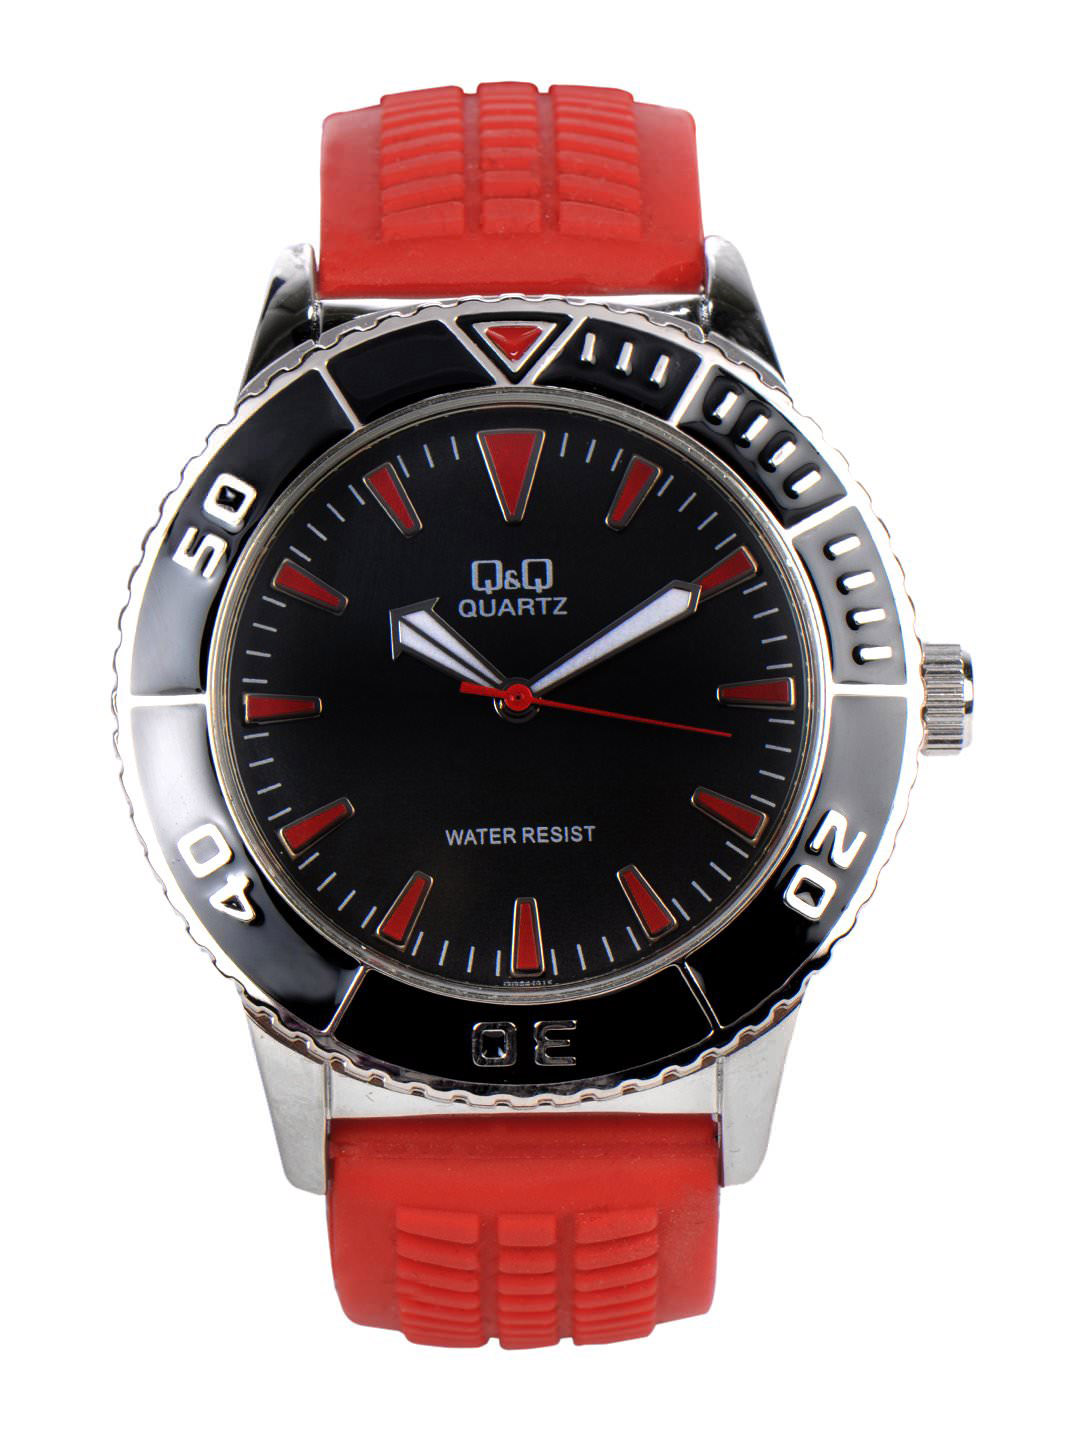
Q&Q Men Black Dial Watch
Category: Accessories / Watches / Watches
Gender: Men
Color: Black
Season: Winter 2016
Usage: Casual